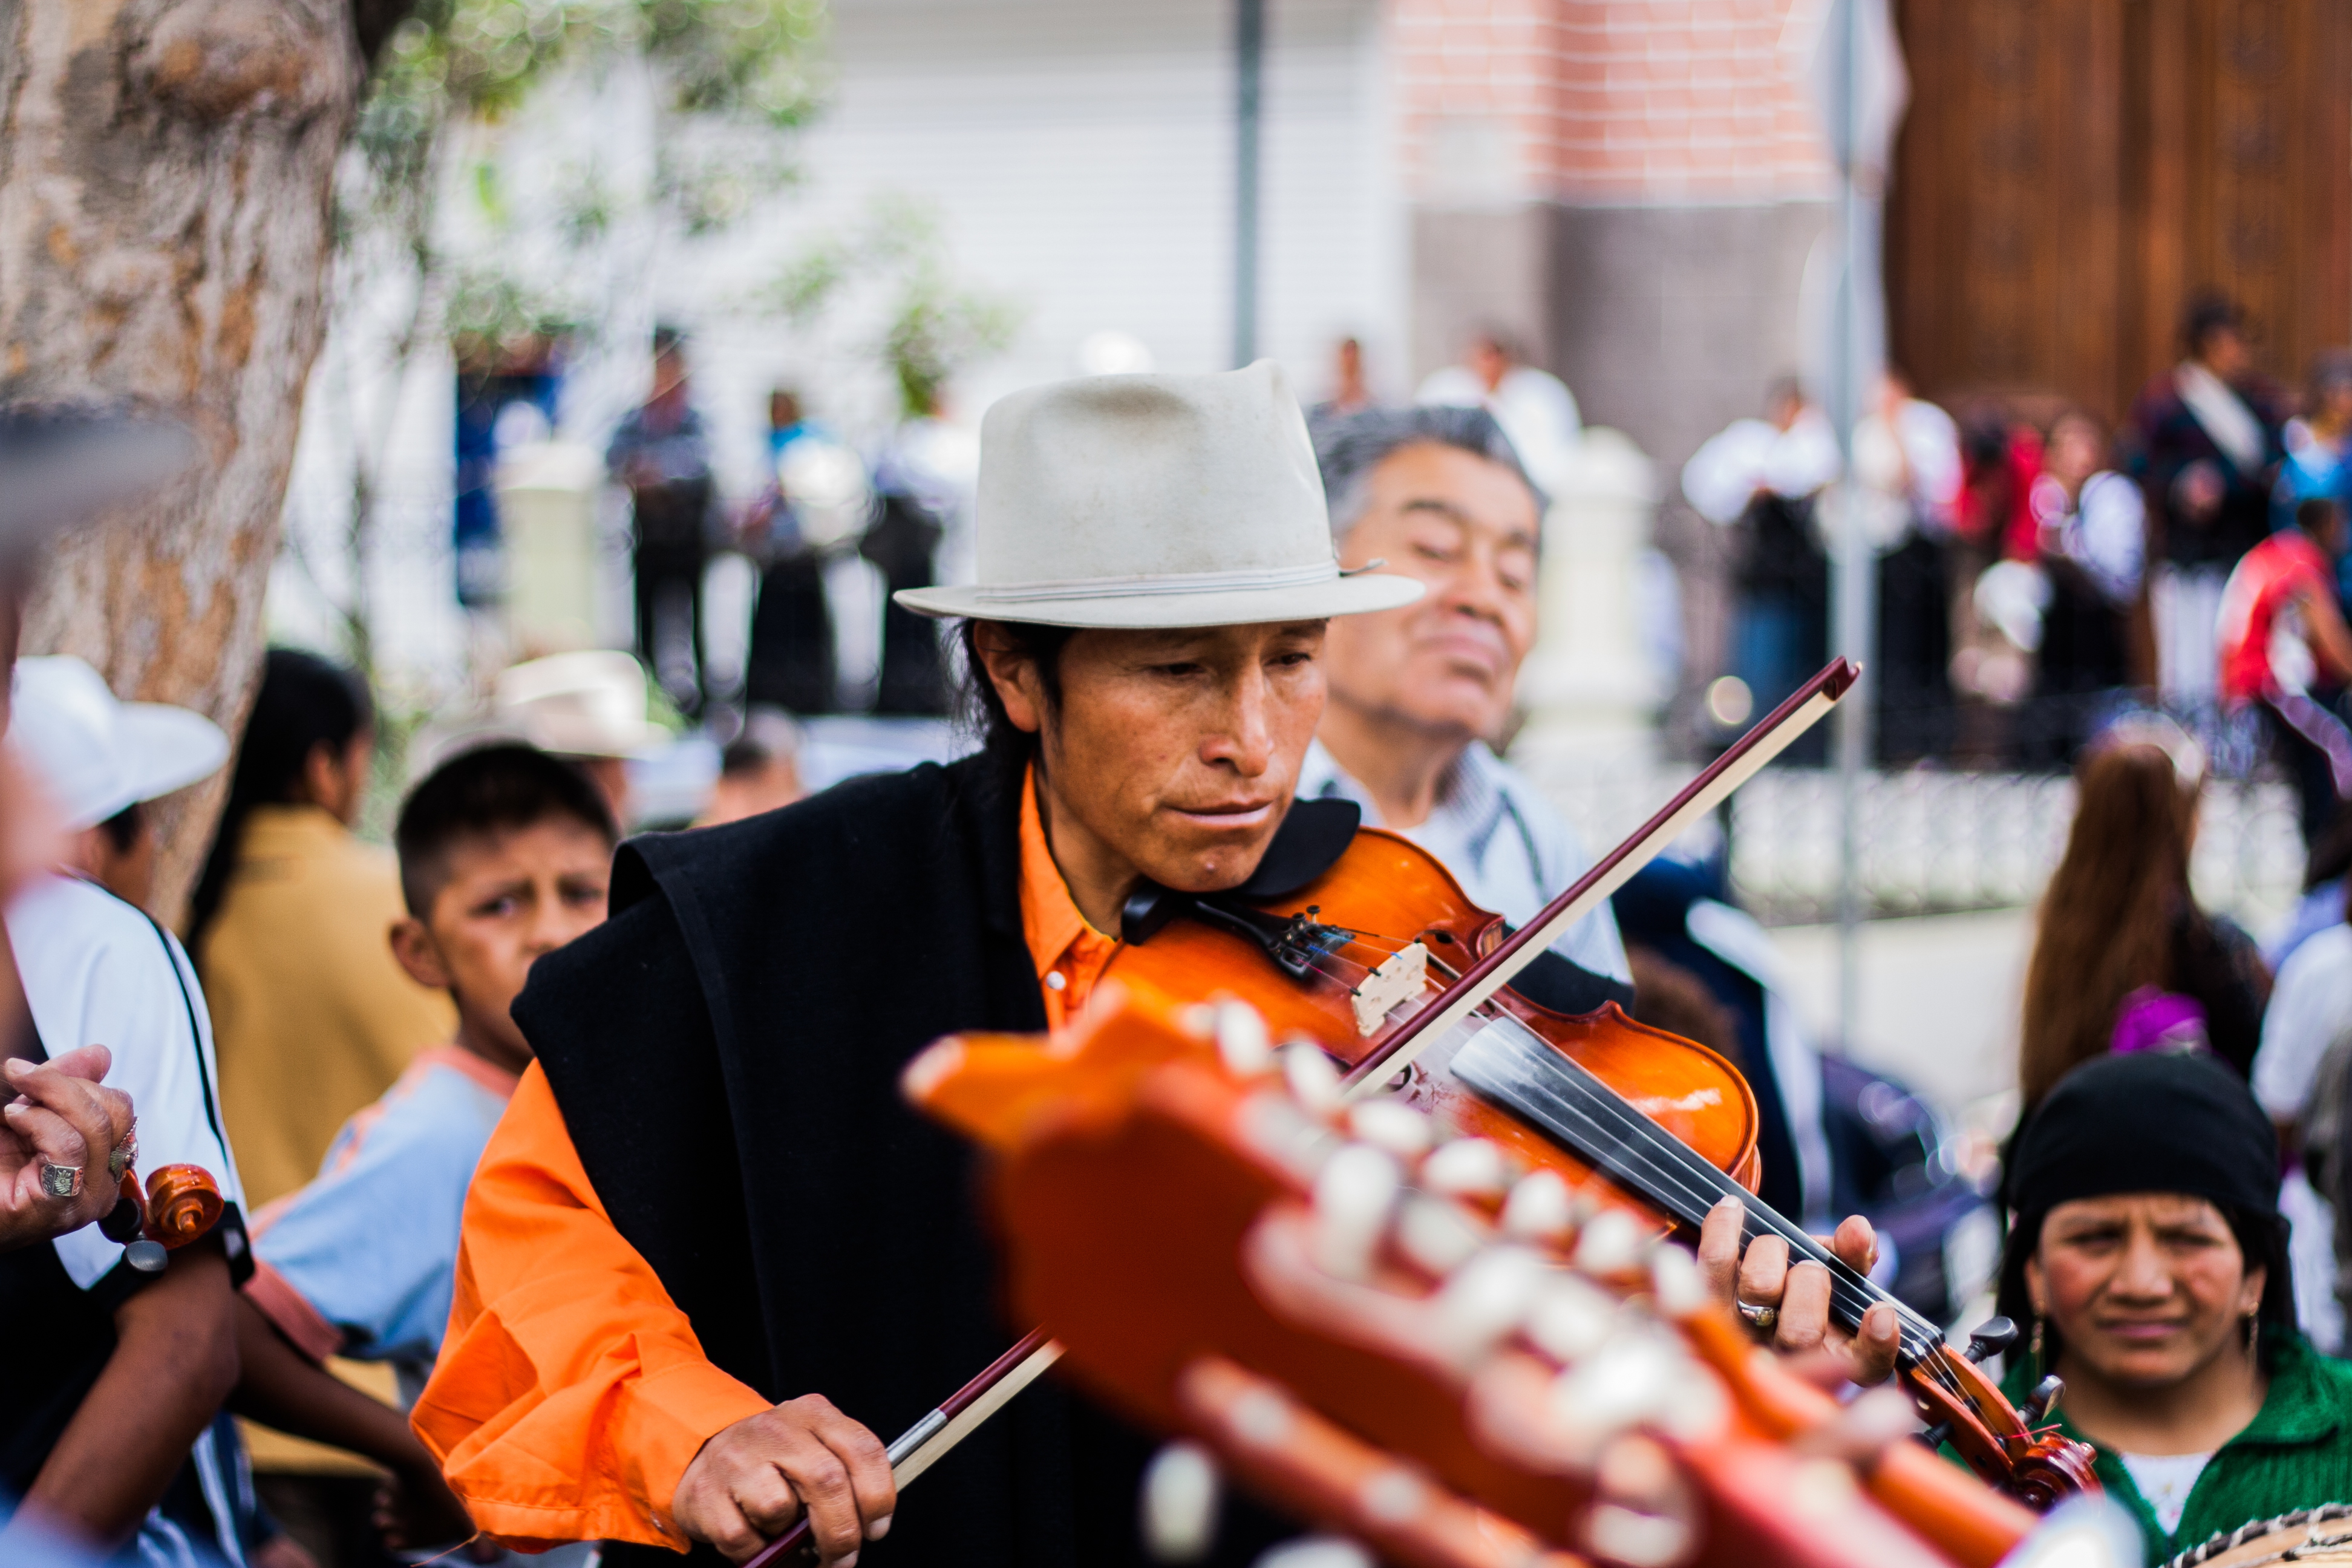
musician, violinist, music, street performance, fiddle, violin, bowed string instrument, violist, musical instrument, violin family, event, orchestra, tradition, performance, festival, string instrument, classical music, musical ensemble, viola, crowd